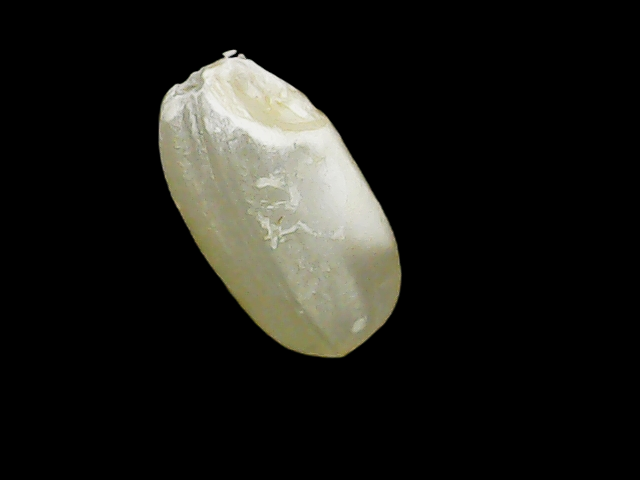
Rice variety: Binadhan8